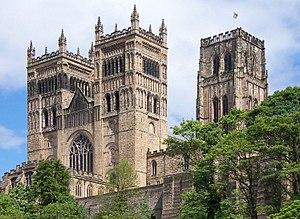
La cathédrale de Durham est située dans la cité de Durham dans le comté de Durham, en Angleterre. Fondée en 1093, c'est le premier édifice anglais à avoir reçu des voûtes sur toutes ses parties, à être à la fois une abbatiale et une cathédrale, le siège d'un pèlerinage important aux reliques de saint Cuthbert et un point de défense de l'Angleterre face à l'Écosse. Elle est inscrite avec le château de Durham au Patrimoine mondial de l'UNESCO en 1986.
Cette liste des musées du comté de Durham, Angleterre contient des musées qui sont définis dans ce contexte comme des institutions qui recueillent et soignent des objets d'intérêt culturel, artistique, scientifique ou historique. leurs collections ou expositions connexes disponibles pour la consultation publique. Sont également inclus les galeries d'art à but non lucratif et les galeries d'art universitaires. Les musées virtuels ne sont pas inclus.